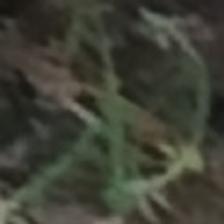
Label: single